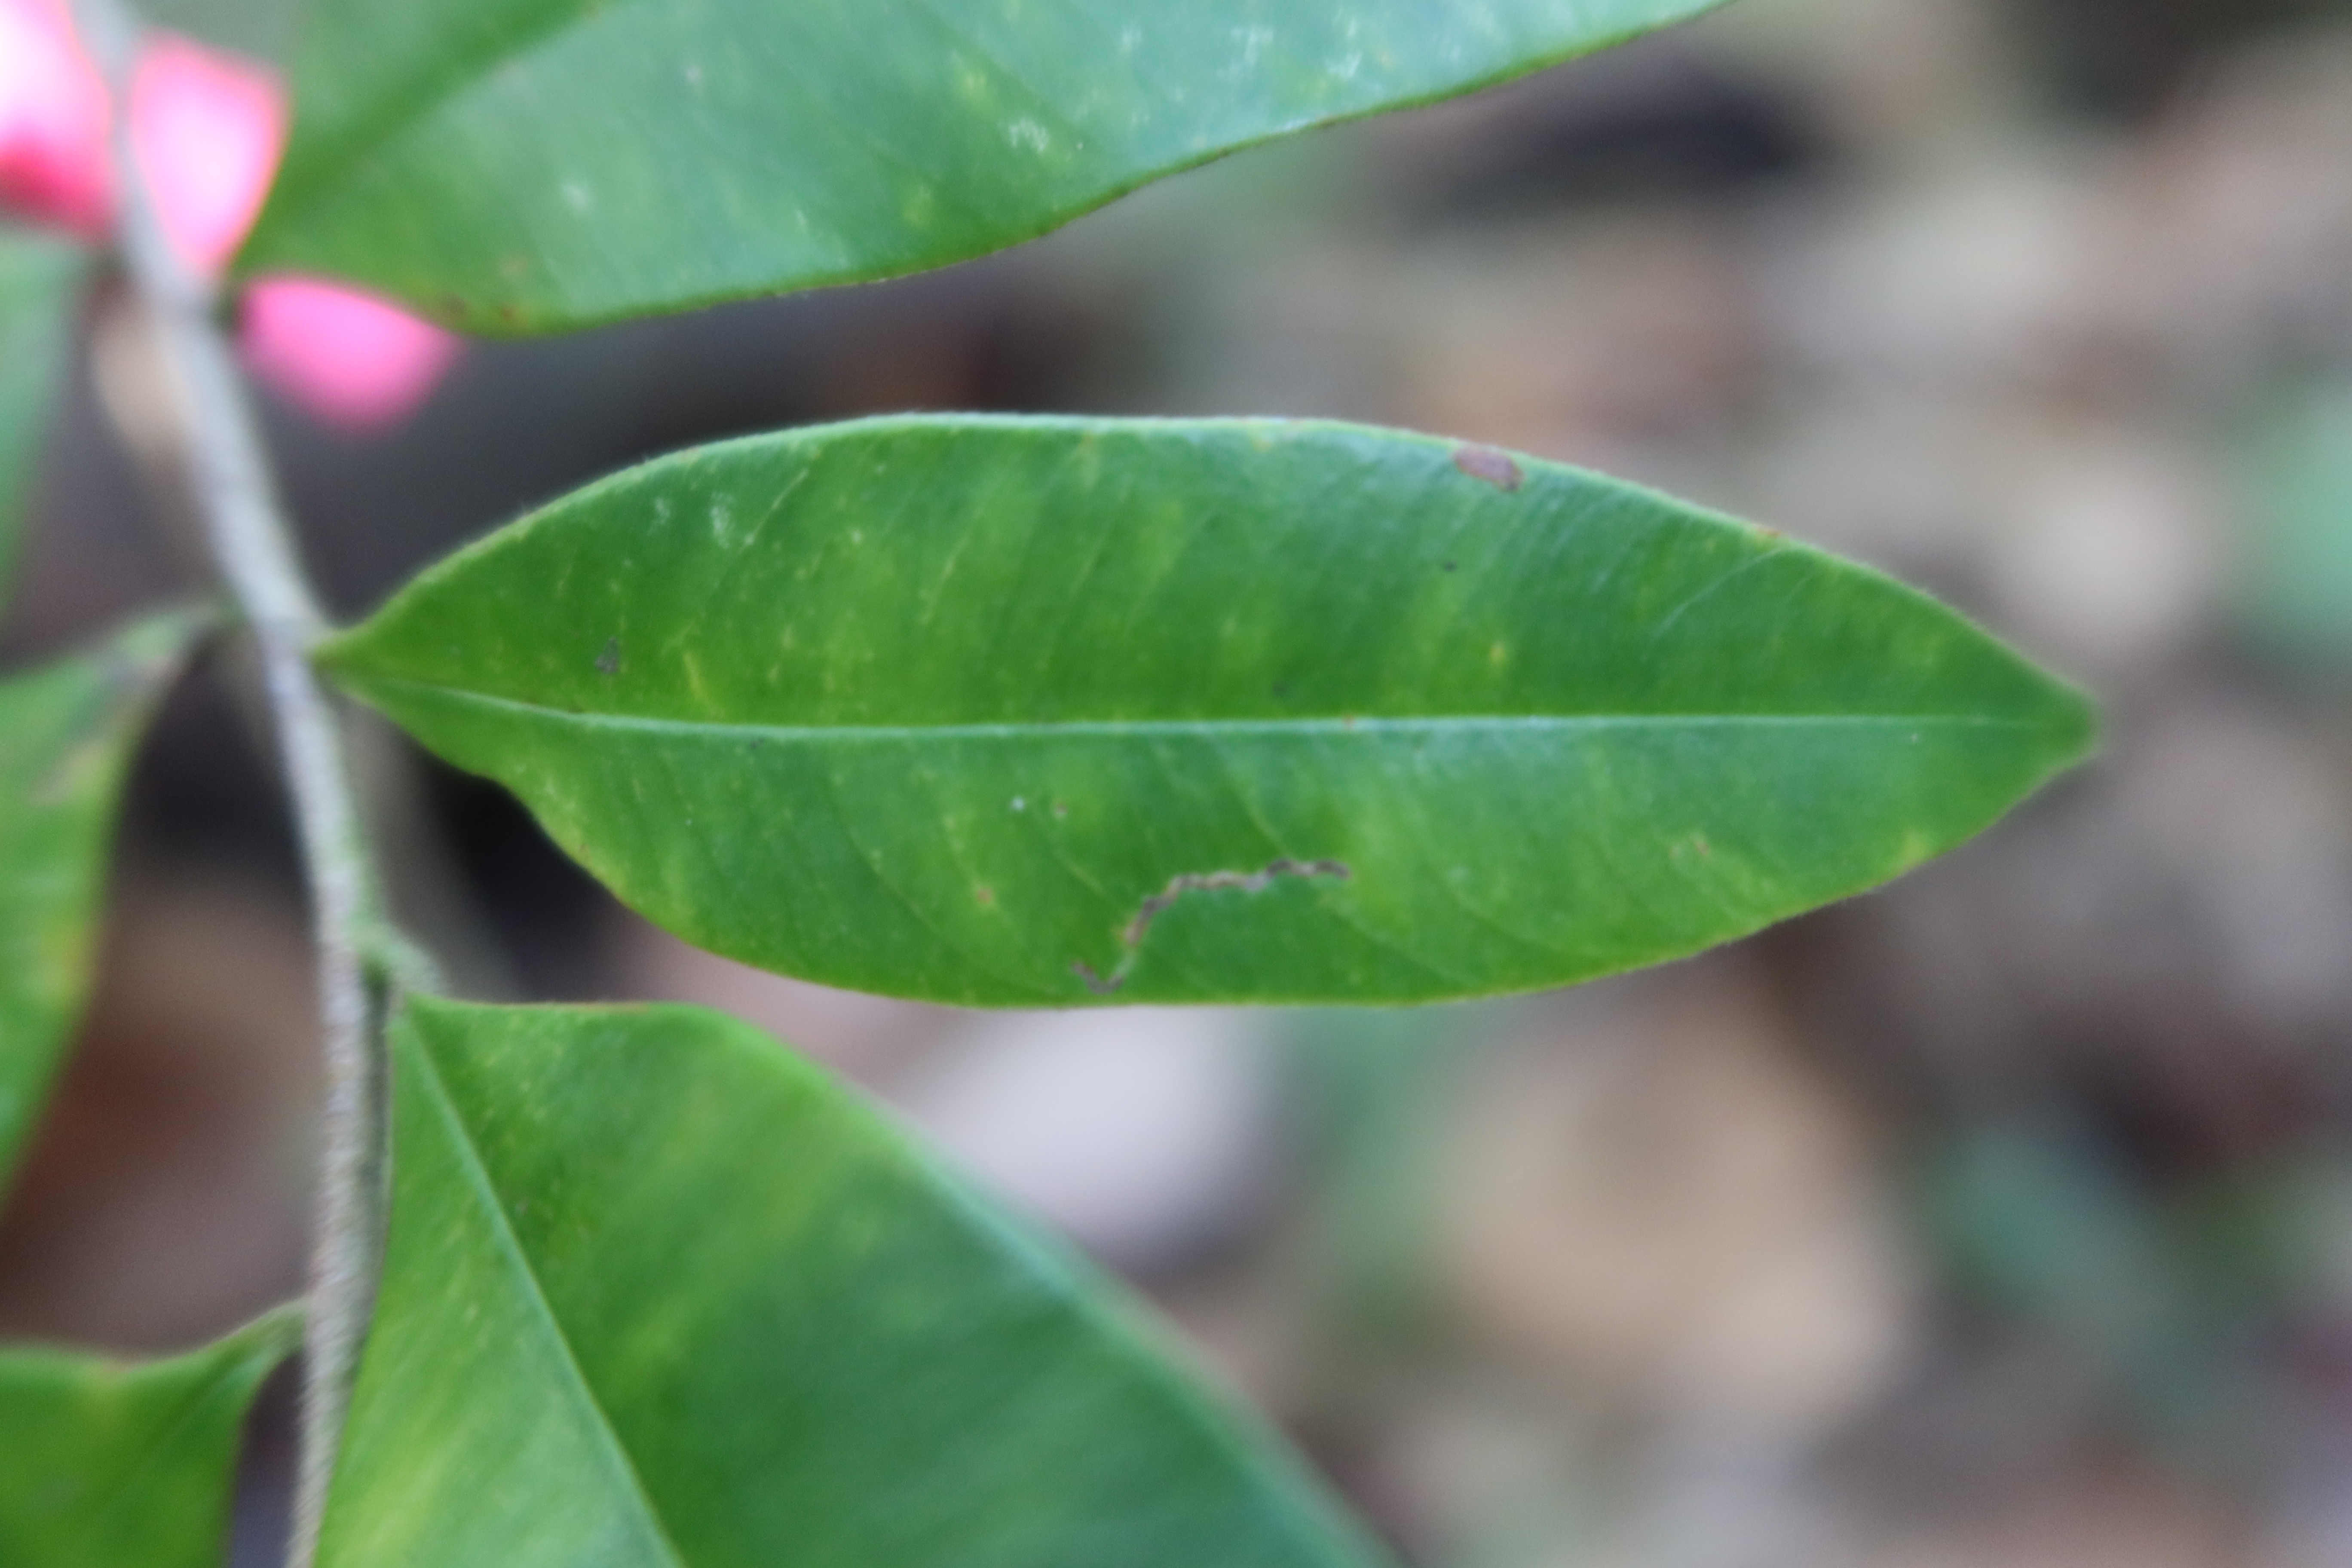
Label: Brown spots